Rajshahi

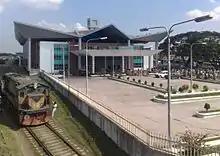
Rajshahi central railway station

There are three 15,000+ capacity stadiums in the city. One is at the center of the city which is normally called the Rajshahi District Stadium, another is inside the Rajshahi University and the last one used for cricket is located at Terokhadia called Shaheed Qamaruzzaman Stadium. There is also an international standard tennis complex and a few sports training academies in the city.